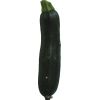
Label: Zucchini dark 1